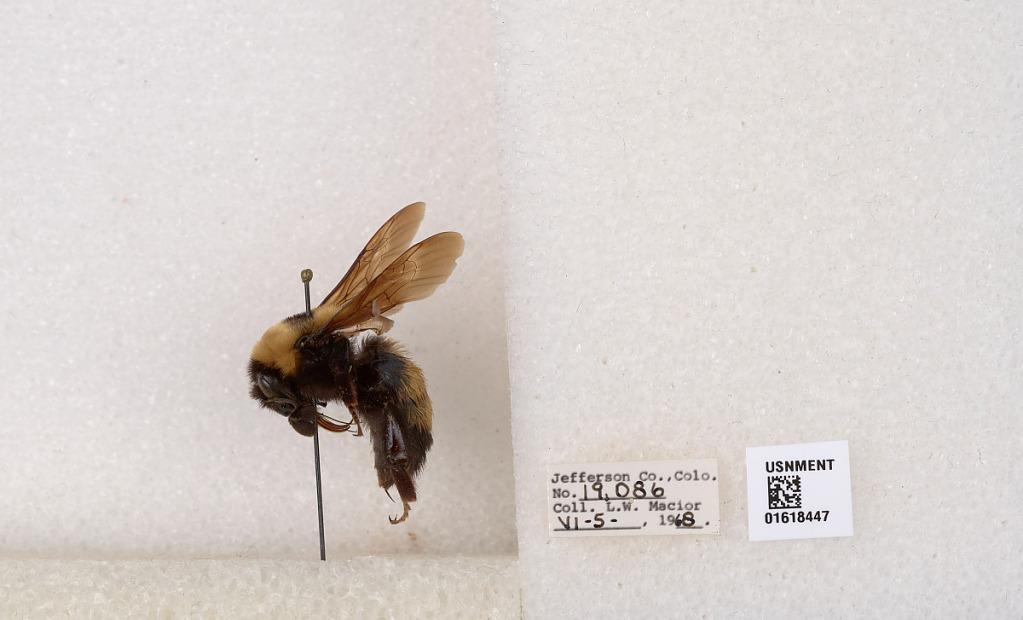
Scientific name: Bombus (Bombus) nevadensis Cresson
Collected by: L. Macior
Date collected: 1968-6-5
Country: United States
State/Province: Colorado
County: Jefferson
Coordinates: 39.5864, -105.25